History of biology

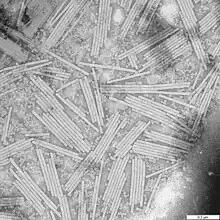
Wendell Stanley's crystallization of tobacco mosaic virus as a pure nucleoprotein in 1935 convinced many scientists that heredity might be explained purely through physics and chemistry.

1900 marked the so-called "rediscovery of Mendel" by Carl Correns, who arrived at Mendel's laws (which were not actually present in Mendel's work). Soon after, cytologists (cell biologists) proposed that chromosomes were the hereditary material. This was taken up by Carl Correns and others between 1910 and 1915 as the "Mendelian-chromosome theory" of heredity. Thomas Hunt Morgan and the "Drosophilists" in his fly lab applied this to a new model organism. They hypothesized crossing over to explain linkage and constructed genetic maps of the fruit fly "Drosophila melanogaster", which became a widely used model organism.